History of attachment theory

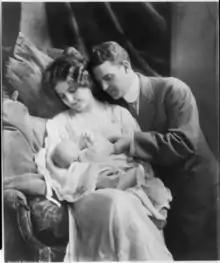

Observations of separated children's grief by René Spitz were another important factor in the development of attachment theory. However, Bowlby rejected psychoanalytical explanations for early infant bonds. He rejected both Freudian "drive-theory", which he called the Cupboard Love theory of relationships, and early object-relations theory as both in his view failed to see the attachment as a psychological bond in its own right rather than an instinct derived from feeding or sexuality. Thinking in terms of primary attachment and neo-darwinism, Bowlby identified as what he saw as fundamental flaws in psychoanalysis, namely the overemphasis of internal dangers at the expense of external threat, and the picture of the development of personality via linear "phases" with "regression" to fixed points accounting for psychological illness. Instead he posited that several lines of development were possible, the outcome of which depended on the interaction between the organism and the environment. In attachment this would mean that although a developing child has a propensity to form attachments, the nature of those attachments depends on the environment to which the child is exposed.